Answer in natural language. Which point is closer to the camera taking this photo, point A  or point B? Choose between the following options: B or A
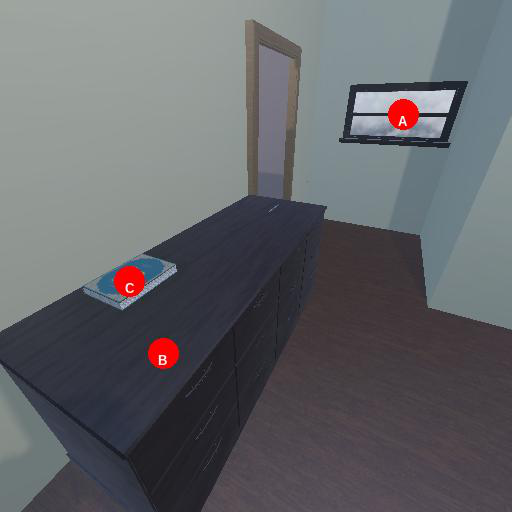
<answer>B</answer>